Wisconsin Highway 95

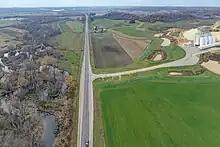
WIS 95 by Taylor frac sand mine

Initially, WIS 95 traveled from WIS 15 (later US 41; now US 45) in Oshkosh to WIS 18 (later US 10; now WIS 96/WIS 110) in Fremont via parts of present-day US 45, CTH-S, CTH-M, CTH-II, and WIS 110. Prior to 1926, no significant changes to the routing happened. Then, in 1926, WIS 95 moved off from the Oshkosh–Fremont route to the Fountain City–Neillsville route. The Fountain City–Neillsville route was previously signed as WIS 53 before 1926. This was done in favor of establishing two U.S. Highways: US 53 (which caused WIS 53 to be decommissioned due to its route number being duplicated) and US 110 (which filled in the pre-1926 alignment of WIS 95). The routing still remains like this to this day.